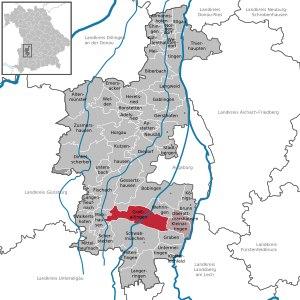
Großaitingen est une commune allemande de Bavière située dans l'arrondissement d'Augsbourg et le district de Souabe.